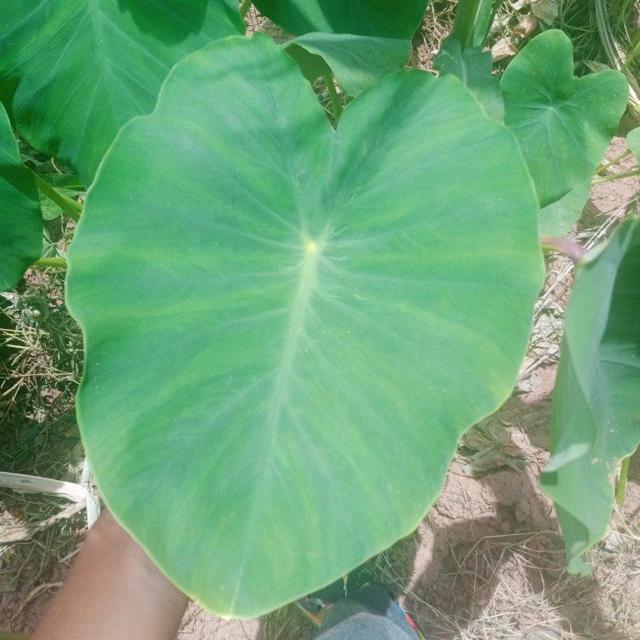
Label: Healthy